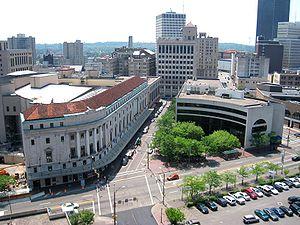
L'École de musique Eastman est un conservatoire de musique situé à Rochester dans l'État de New York.
Samuel Adler est un compositeur et chef d'orchestre américain, né allemand, le 4 mars 1928 à Mannheim. Au cours d'une carrière professionnelle de plus de six décennies, il a été membre du corps professoral de Eastman School of Music - Université de Rochester et de Juilliard School. En outre, il est crédité de fonder et de diriger les États-Unis. Septième Armée Symphonique de la Septième Armée qui a participé aux initiatives diplomatie culturelle des États-Unis en Allemagne et dans toute l'Europe après la Seconde Guerre mondiale. Le vaste catalogue musical d'Adler comprend plus de 400 compositions publiées. Il a reçu plusieurs récompenses, dont l'Ordre du Mérite de la République fédérale d'Allemagne.